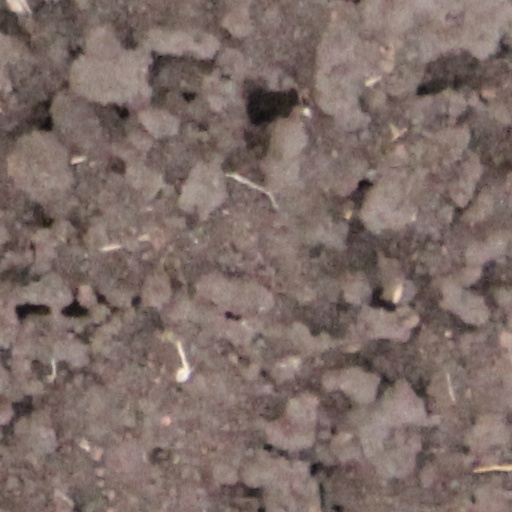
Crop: wheat